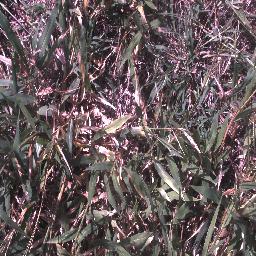
Label: negative